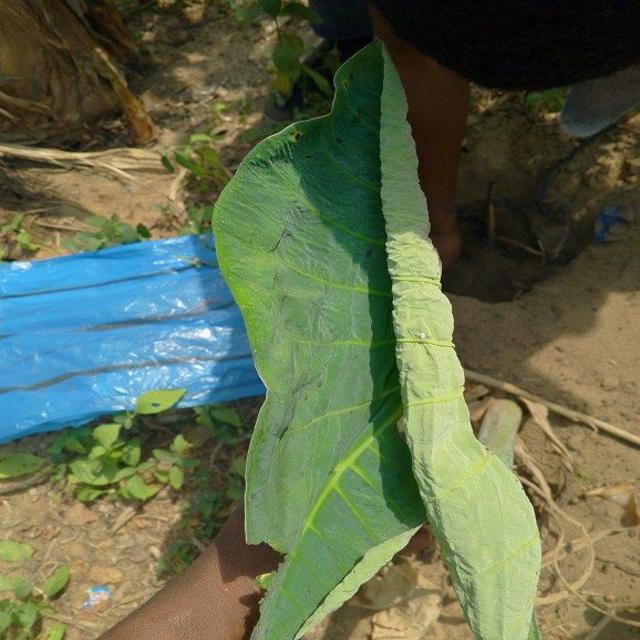
Label: Early_Blight